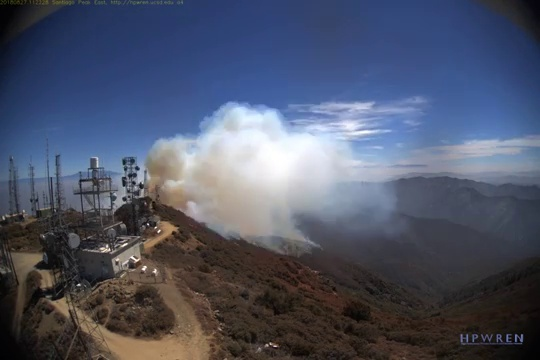
Fire: no
Smoke: yes